Tomás de Zumalacárregui

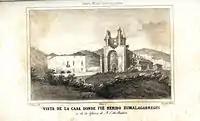
Location where Zumalacárregui suffered his fatal wound

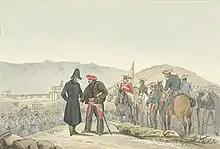
Zumalacárregui (right) in his distinctive Basque beret and brown pelisse, speaking to Don Carlos (left) during a battle, 1837

If Zumalacárregui had been allowed to follow his own plans, which were to concentrate his forces and march on Madrid, firstly seizing Logroño (La Rioja, Castile), he might well have put Don Carlos in possession of the capital. But the court was eager to obtain command of a seaport, because they thought this would facilitate the official recognition of Don Carlos as the legitimate heir to the Spanish Throne by other European courts. Thus, Zumalacárregui was ordered to besiege Bilbao. He obeyed reluctantly, and on 14 June 1835 was wounded in the calf by a musket shot, near the Basilica of Begoña. The wound was trifling and would probably have been cured with ease, but Zumalacárregui decided to employ a famous Gipuzkoan quack called "Petriquillo", whom he trusted. Petriquillo proceeded to remove the bullet from Zumalacárregui's leg, provoking a great loss of blood and probably an infection. Don Carlos had insisted on sending his own physicians, but they hesitated about the best prognosis to follow, losing precious time and failing to stop Petriquillo from trying his "procedure" (he acted when they were not present) and in their hands the general died on 24 June 1835, not without suspicion of poison and after Petriquillo had hastily left the scene.